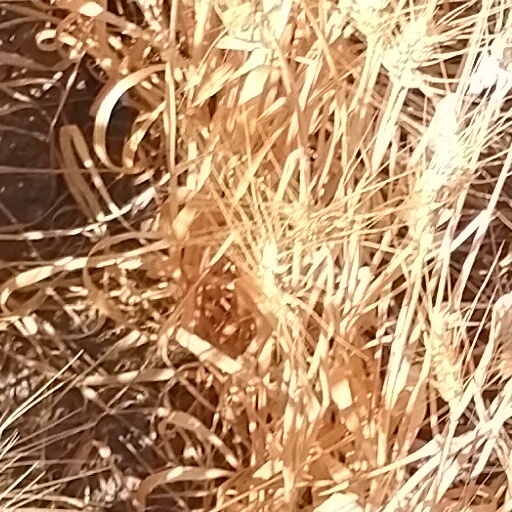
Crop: wheat